Pontevedra Museum

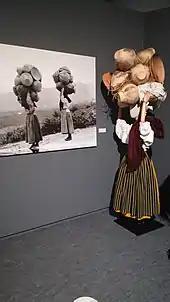

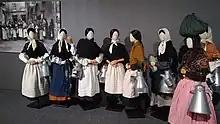

Between August and October 2022, the Museum of Pontevedra held a temporary exhibition of some 75 traditional folk costumes and crafts of Galicia, inspired and accompanied by American photographer Ruth Matilda Anderson's photographs taken between 1924 and 1926. After five years of research by the Ethnographic Association of Pontevedra "Sete Espadelas", this exhibition presented a selection of traditional clothing mounted on mannequins and other items of daily life from the museum's historical collection as well as reconstructed in historical detail. Dating back almost 100 years, Anderson's pictures and the recreated scenes of rural life showed, among others, milkmaids gathered in Santiago de Compostela's Rúa Nova at dawn, women carrying ceramic pots to market, craftsmen selling wooden clogs and people in traditional raincoats made of straw. An accompanying catalog was published, with all of Anderson's photographs as well as of the costumes shown in this exhibition. It was visited by more than 14,000 visitors, making it the most successful event of the museum in the five preceding years.